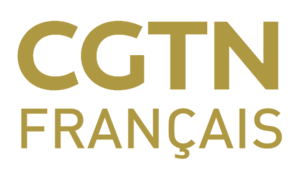
Logo de la chaîne francophone chinoise CGTN
CGTN-Français est une chaîne de télévision chinoise francophone à diffusion internationale, faisant partie de la Télévision centrale de Chine.